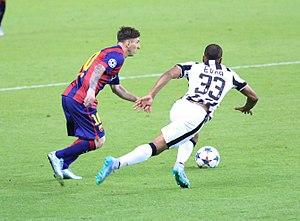
La finale de la Ligue des champions 2014-2015 est la 60ᵉ finale de la Ligue des champions de l'UEFA. Ce match de football a lieu le 6 juin 2015 à l'Olympiastadion Berlin, à Berlin.